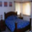
Label: bed